University of North Alabama

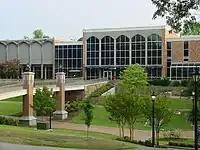
Named after one of UNA's presidents, the sprawling Guillot University Center constitutes the hub of UNA student life.

The Robert M. Guillot University Center is named after UNA's former president, who served from 1972 to 1989. Popularly known as the "GUC," it houses the Post Office, 256 Grill, Moe's Southwest Grill, Panda Express and the Lion's Den Game Room. The GUC also houses the Student Engagement Office, the Vice President for Student Affairs Office, Student Conduct, Title IX, University Case Manager, Career Planning, the University Center Operations and Event Management Office, Disability Student Services, UNA Dining, Military and Veterans Services, University Ombudsman, Division of Diversity, Equity, and Inclusion, PMA Program and the Student Government Association. The Performance Center, located on the second floor, hosts a variety of events including concerts and comedy acts.